Birds of Prey (Smith novel)

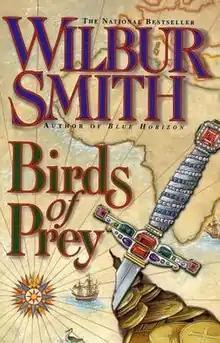
First US edition

Birds of Prey is a 1997 novel by Wilbur Smith set in the late 17th century. The novel was the first in the third sequence of the Courtney series of novels, and as of 2013 was chronologically the first in the entire series.